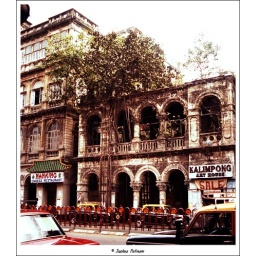
Another view of the tree taking over the shell of a building in Bombay, India, back in 1992.